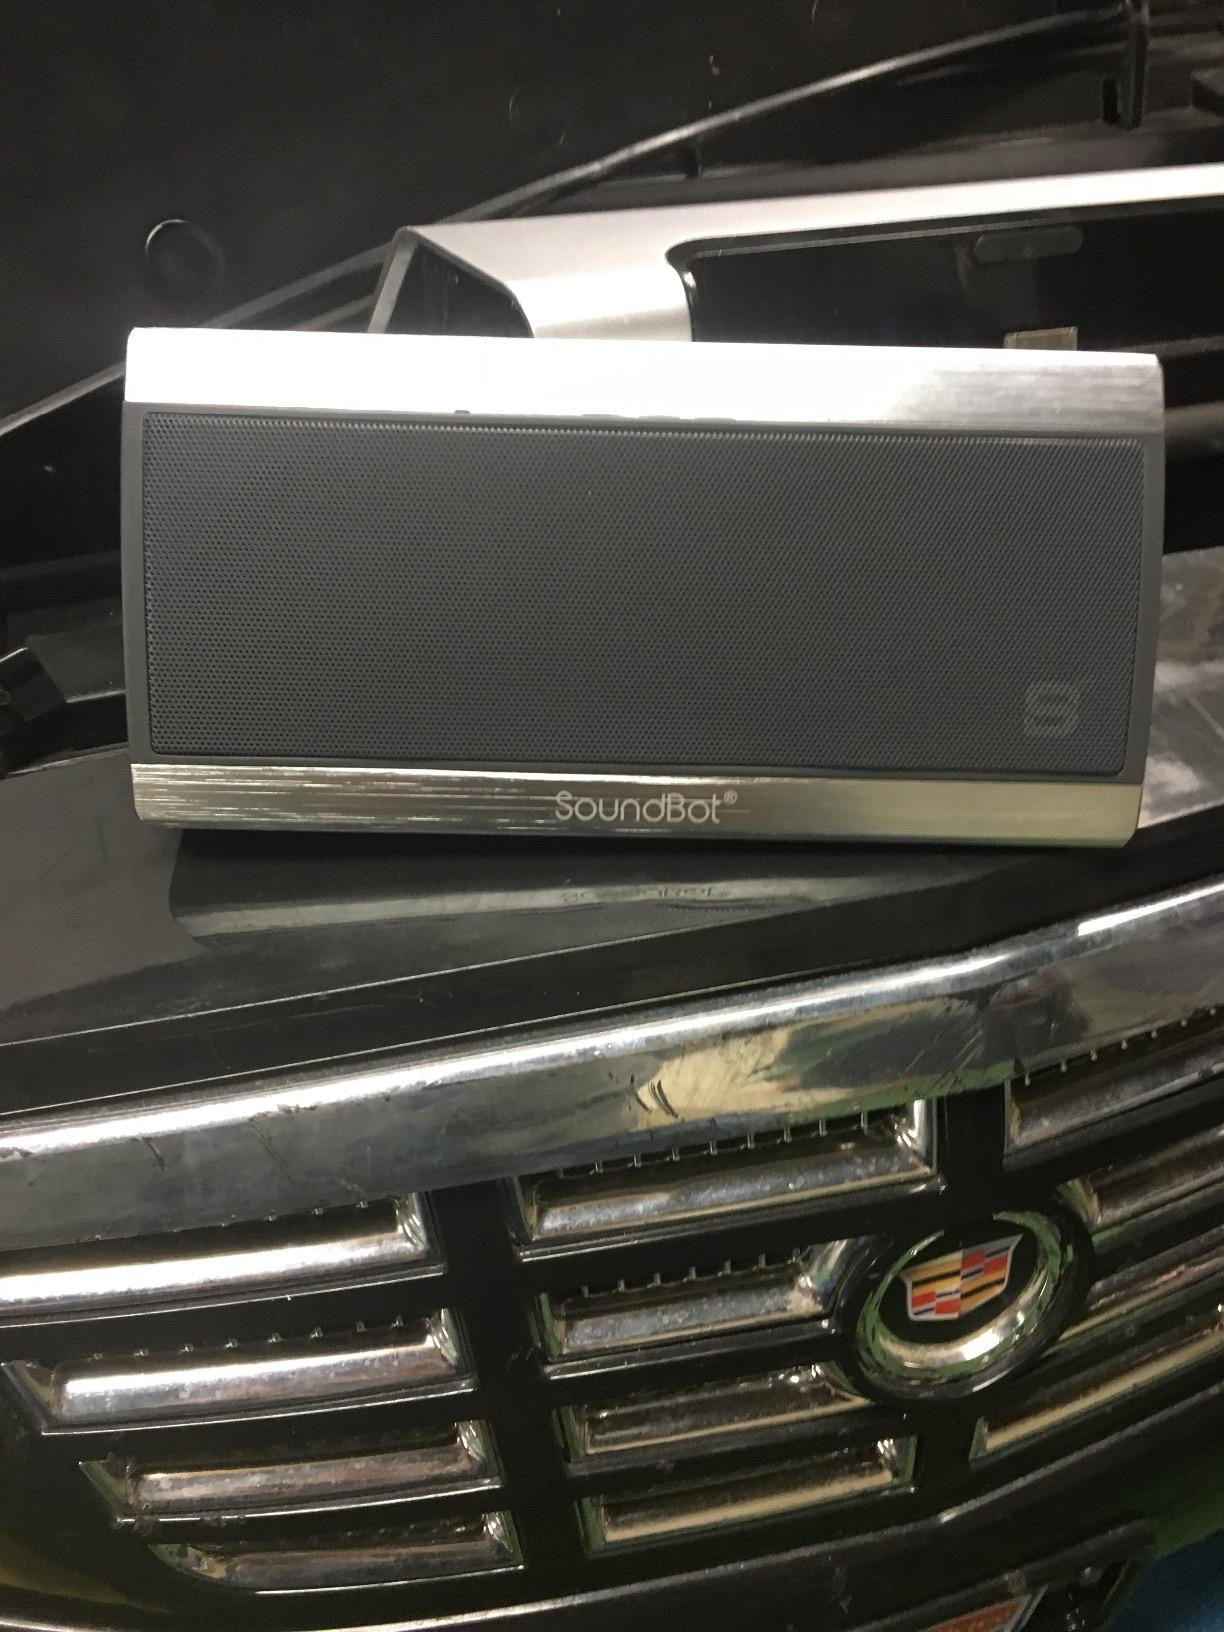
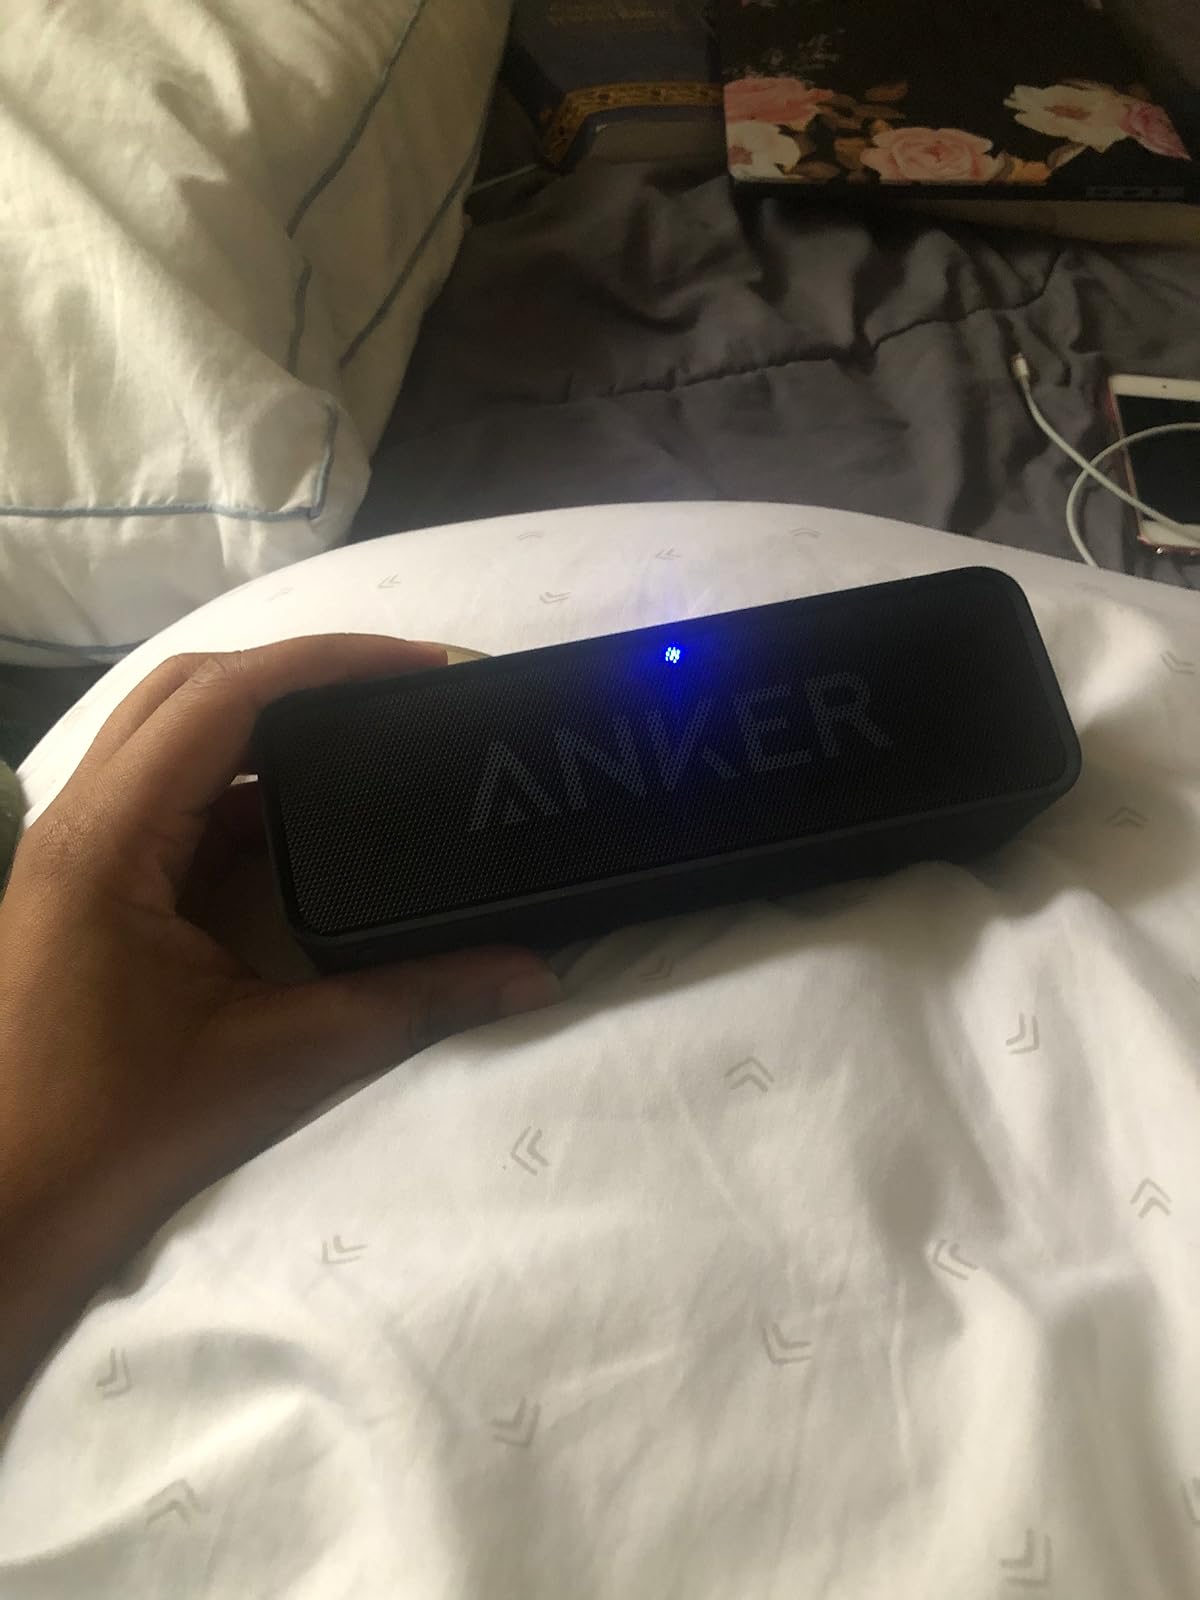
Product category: speaker
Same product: no